Blas Riveros

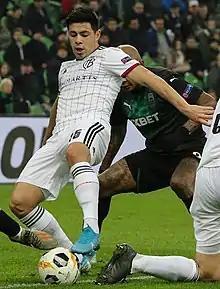
Riveros with Basel in 2019

Blas Miguel Riveros Galeano (born 3 February 1998) is a Paraguayan professional footballer who plays as a left-back for Cerro Porteño and the Paraguay national team.